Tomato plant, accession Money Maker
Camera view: vertical (180 deg); turntable rotation: 150 degrees
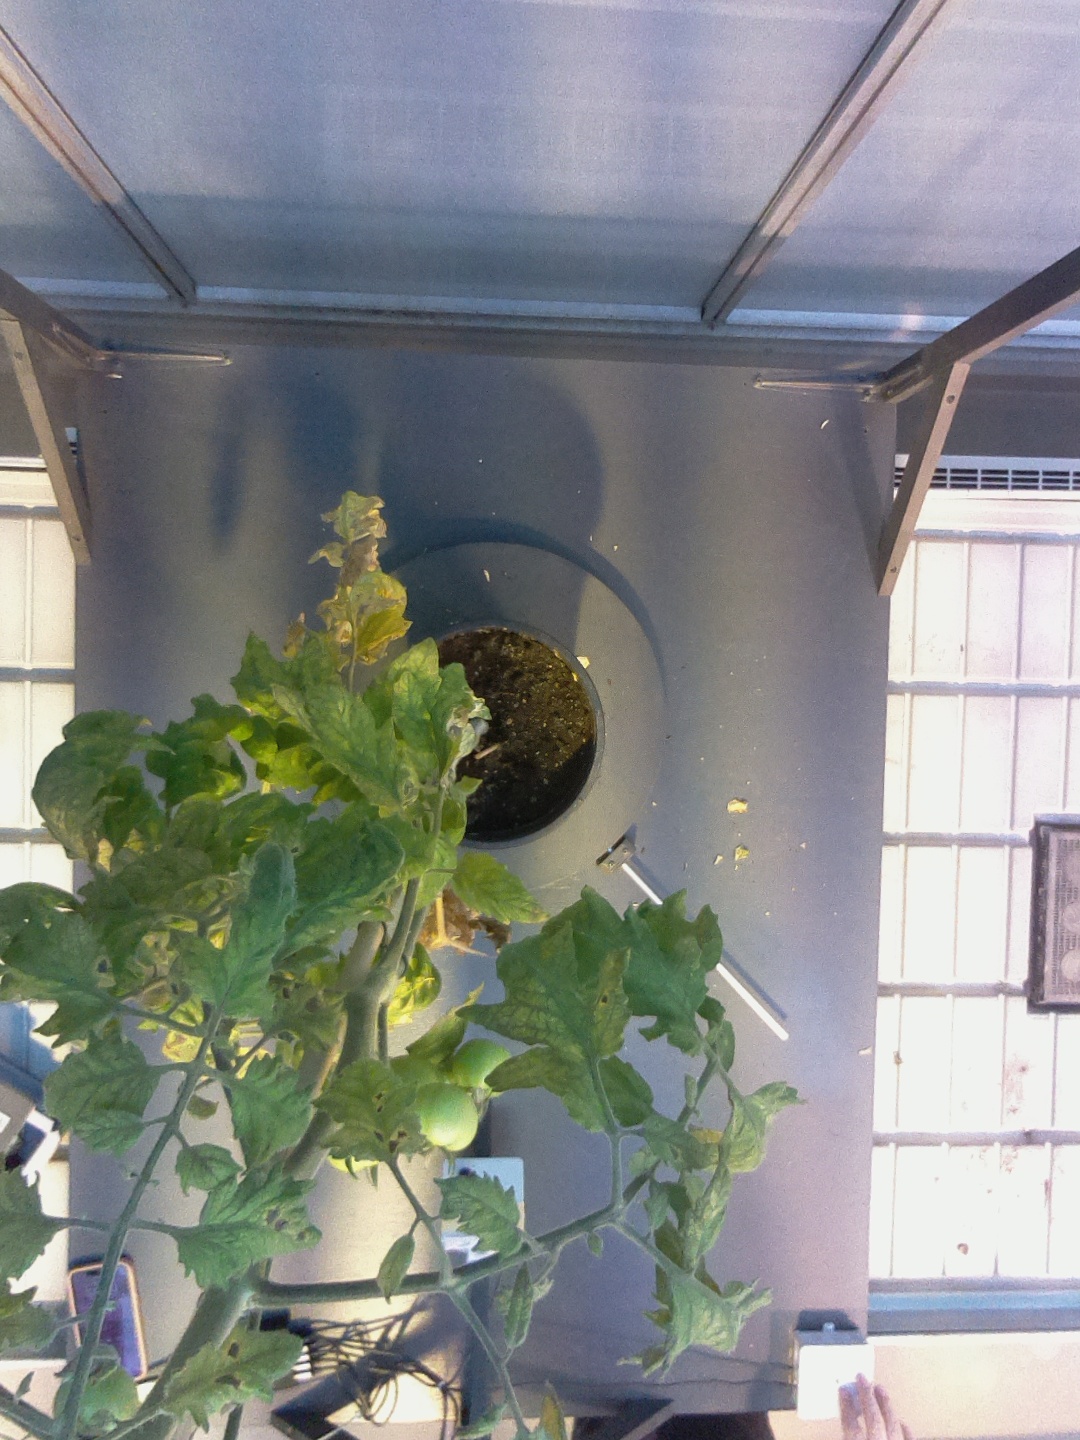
BBCH growth stage 79: 90% -100% of final fruit size